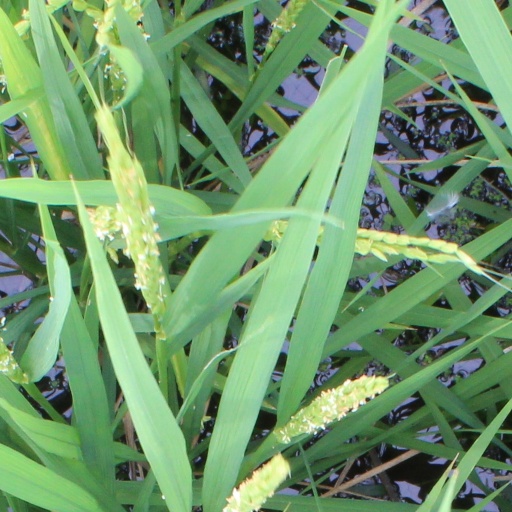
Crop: rice